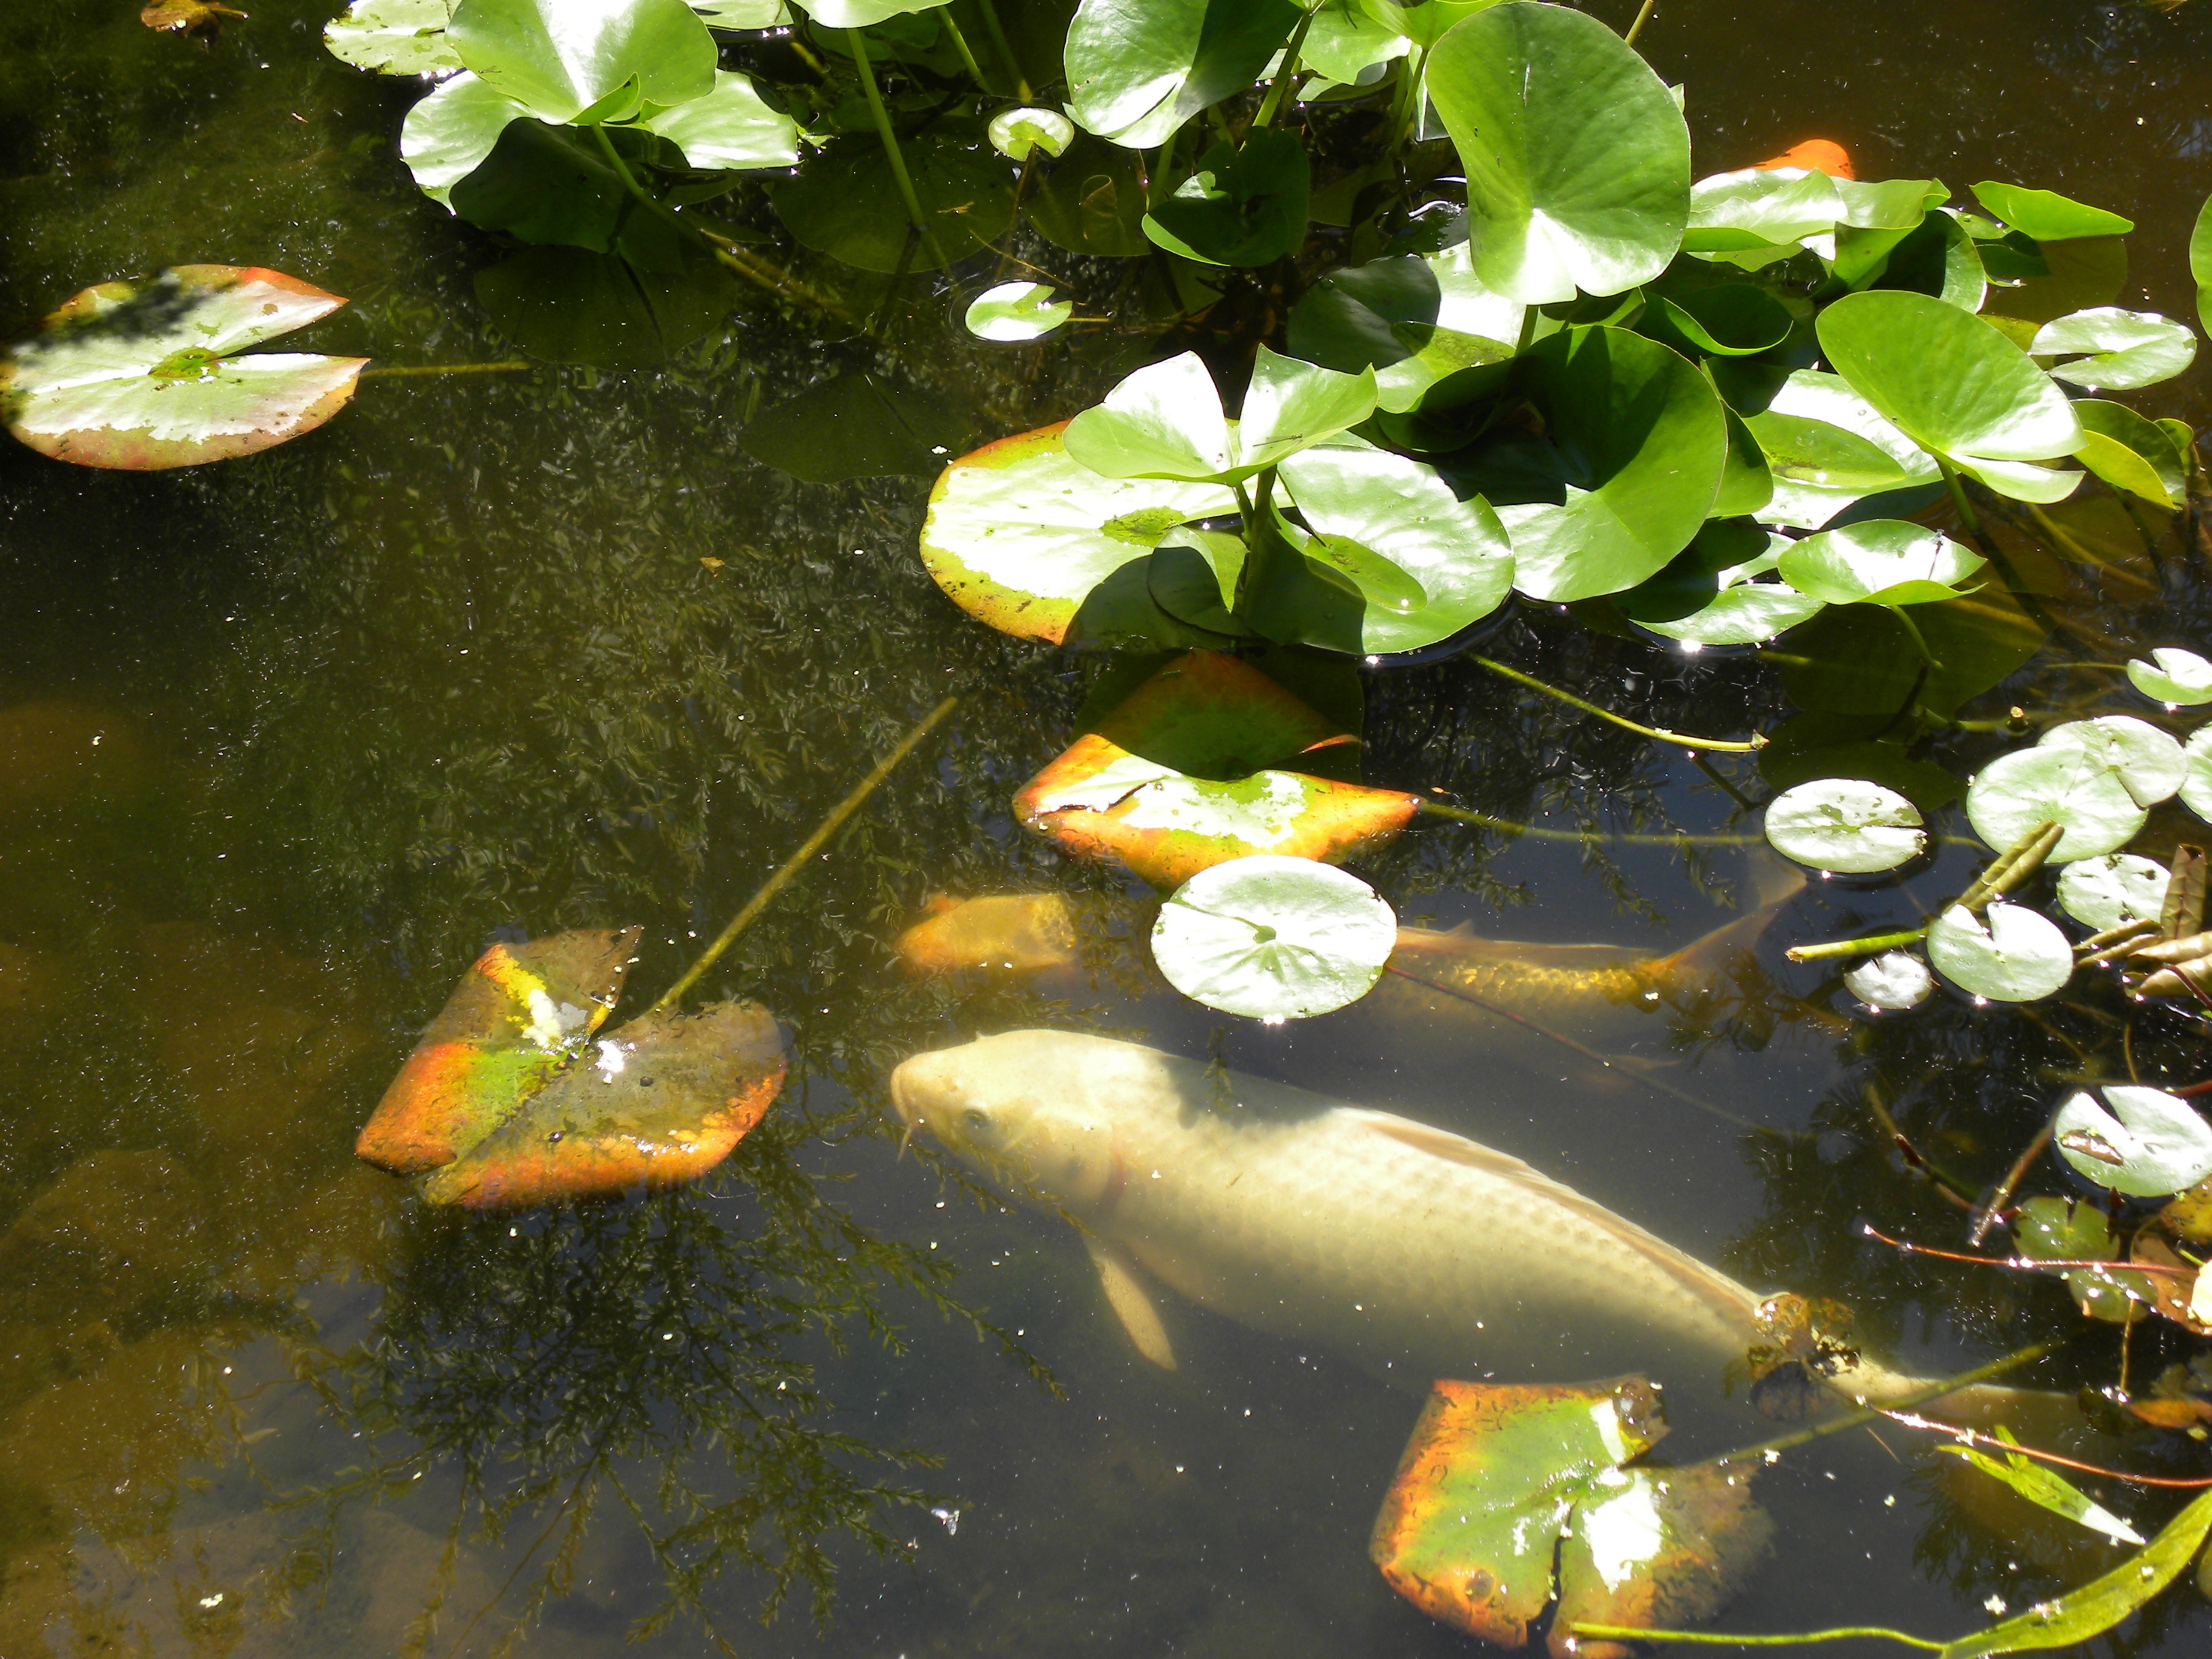
water, nature, leaf, flower, animal, pool, pond, swim, botany, garden, fish, body of water, water lily, lily, koi, carp, waterlily, partners, fishes, companions, fish pond